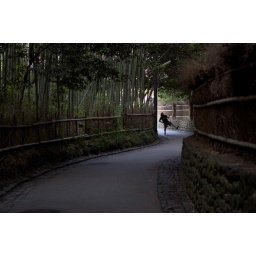
Bamboo forest in Sagano / Arashiyama district of Kyoto, plus air guitar